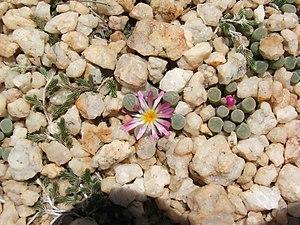
Frithia est un genre botanique de 2 espèces de plantes succulentes tropicales à fleurs de la famille des Aizoaceae.